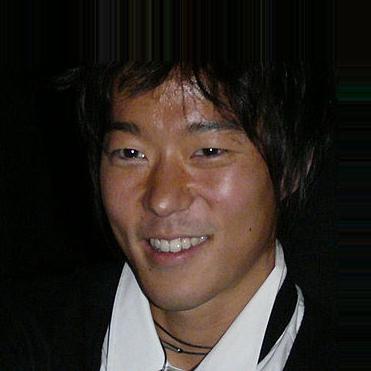
Age: 28